Philadelphia Blazers

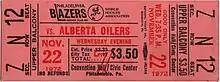
Ticket from the November 22, 1972, game between the Blazers and the Alberta Oilers

The Blazers improved as the season went on. Andre Lacroix led the league in points, and Danny Lawson scored 61 goals; they would prove to be two of the WHA's brightest stars, and Lacroix would become the league's all-time leading career scorer. Coupled with Parent's goaltending, the team made the playoffs with a record of 38 wins and 40 losses. However, Parent left the team after the first game of the playoffs (a 3–2 loss to the Cleveland Crusaders), leaving netminding duties in the hands of backup Marcel Paille, who had not played in the NHL for almost eight years and was then over 40 years old, and 20-year-old Yves Archambault, whose total experience above juniors was 30 games in the Eastern Hockey League. The Blazers were quickly swept, lasting only the minimum four games. Parent's agent, Howard J. Casper, claimed that money deposited into an escrow account to guarantee his full multi-year contract had been withdrawn by the team and that Parent would not return until the money was repaid; he also alleged that Parent was having trouble getting his regular salary and that the team was not paying medical expenses for him. Parent never rejoined the Blazers, returning to the Philadelphia Flyers the following season.